Mother's Day (2010 film)

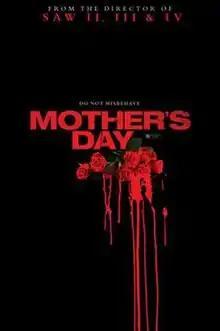
Official teaser poster

Mother's Day is a 2010 American psychological horror film directed by Darren Lynn Bousman. It is a loose remake of Charles Kaufman's "Mother's Day" and was written by Scott Milam and produced by Brett Ratner. The film stars Rebecca De Mornay, Jaime King, Briana Evigan, Patrick Flueger, Deborah Ann Woll, Matt O'Leary, Jessie Rusu and Shawn Ashmore.